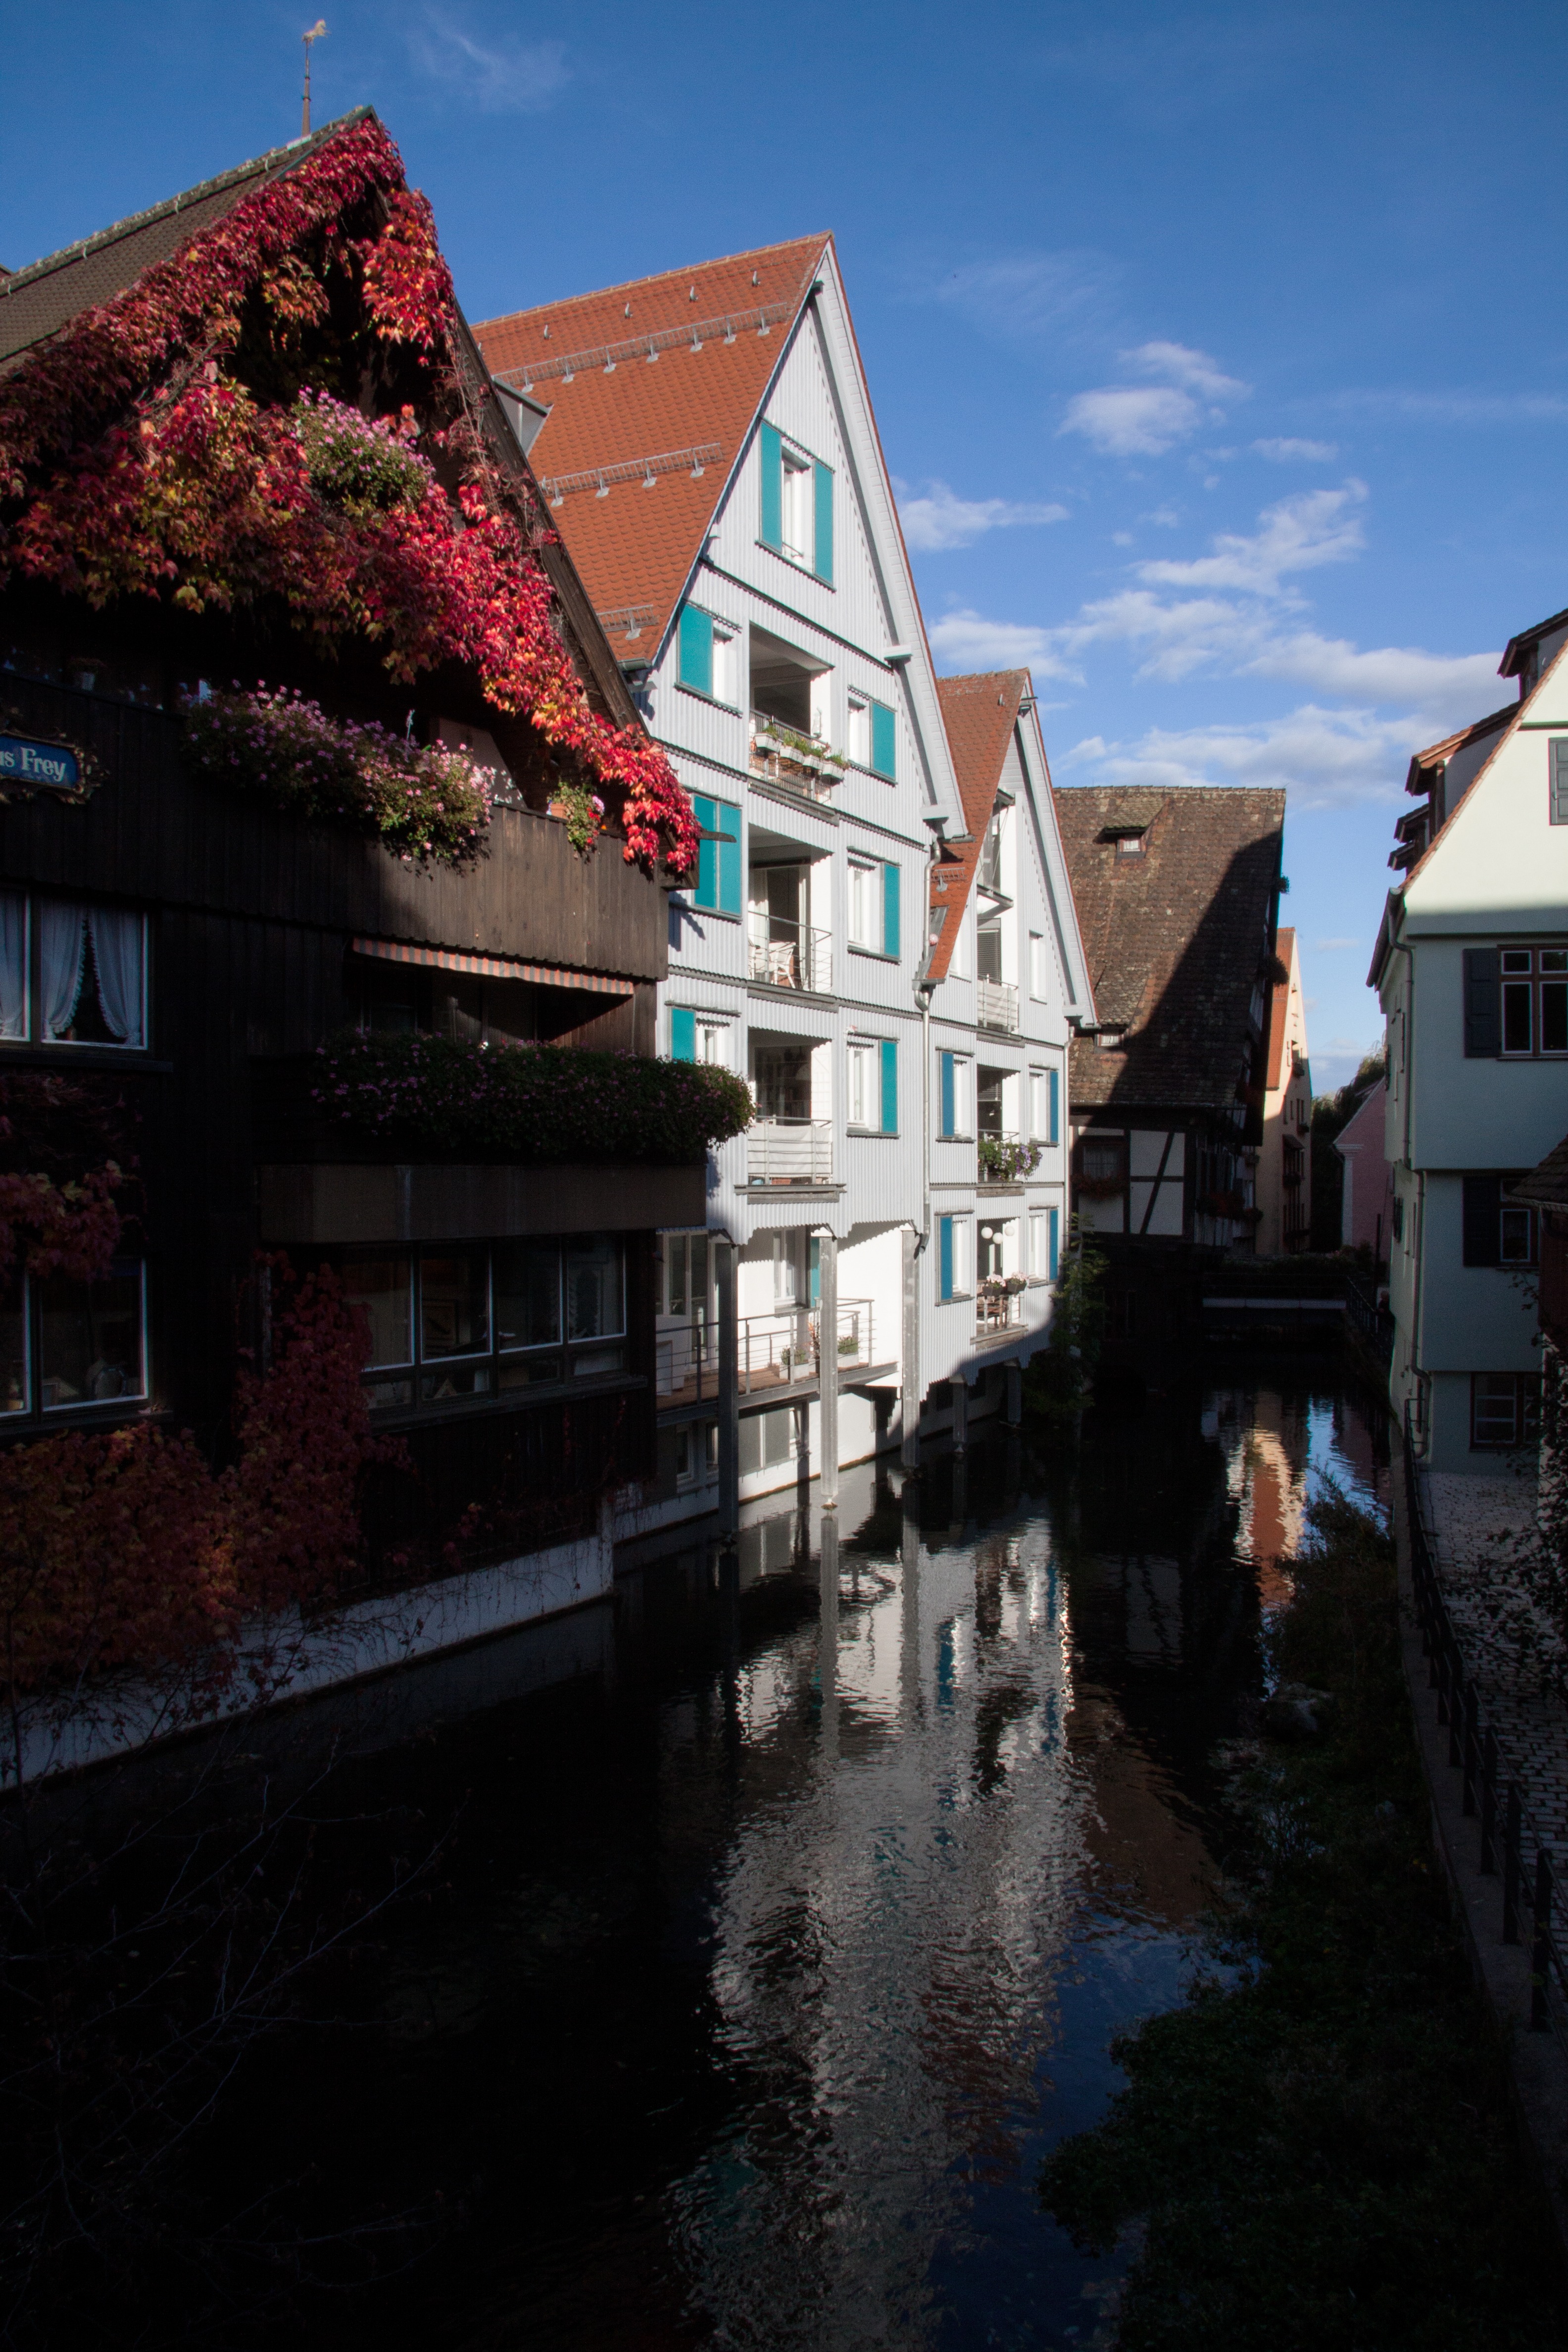
house, town, city, river, canal, cityscape, vacation, travel, village, evening, reflection, small, autumn, romantic, venice, blue, waterway, city view, body of water, old town, mood, fall foliage, mirroring, ulm, landform, fachwerkh user, fishermen's quarter, reflexes, geographical feature, crooked house, small venice